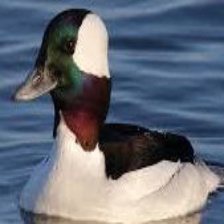
Species: BUFFLEHEAD
Scientific name: BUCEPHALA ALBEOLA
ImageNet parent category: drake